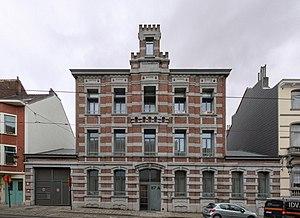
Ancienne caserne de gendarmerie de Laeken, Rue Stéphanie 77
Cette page reprend une partie des bâtiments remarquables se trouvant sur le trajet de la ligne 62 du tramway de Bruxelles.
L'ancienne caserne de gendarmerie de Laeken est un bâtiment situé rue Stéphanie 87 à Laeken qui accueillait originellement une caserne de la gendarmerie.